Agriculture in Bolivia

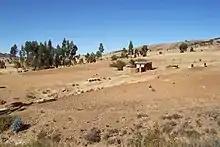
A farm on the altiplano, producing wheat and potatoes but also sheep.

Bolivia's land reform policies of the early 1950s were implemented much more rapidly and completely than those of other Latin American countries. The land reform essentially allowed peasants to claim the land that they had traditionally worked. For this reason, however, the size of many peasant plots did not increase as a result of the reform.